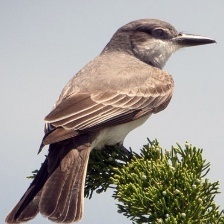
Species: GRAY KINGBIRD
Scientific name: TYRANNUS DOMINICENSIS